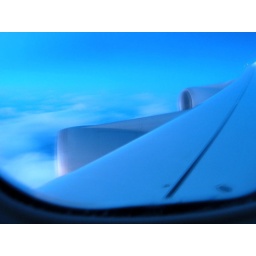
blue hour above the clouds